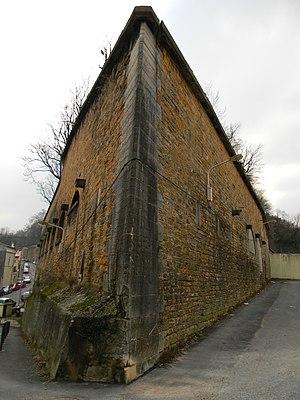
Angle nord du Fort de Loyasse à Lyon.
Les ceintures de Lyon sont un ensemble de fortifications établies entre 1830 et 1890, autour de la ville de Lyon.
Le fort de Loyasse est un fort construit entre 1836 et 1840. Il se situe actuellement dans le 9ᵉ arrondissement de Lyon et fait partie de la première ceinture de Lyon.